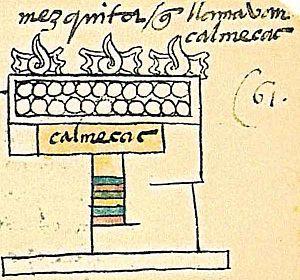
Le calmecac était, dans la société aztèque, un établissement d'éducation géré par des Clergés et destiné principalement aux enfants des « pipiltin ».